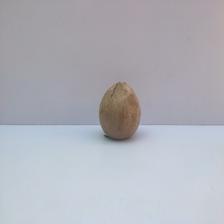
Size: Spoiled